Crazy (Willie Nelson song)

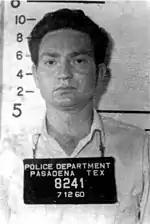
Mugshot of Nelson's arrest in Pasadena, Texas, in July 1960

Nelson used his commute from Pasadena to the Esquire Ballroom as writing time, because the ride usually took an hour that he used to develop new lyrics. Over one week, he wrote "Crazy", "Night Life", and "Funny How Time Slips Away". At the time, Nelson's mood was negatively affected by his lack of stable employment while supporting his wife and three children, since his three jobs did not provide enough income. On his long night commutes to clubs, he compared his situation with those of his contemporaries and felt that "the world was asleep". According to his autobiography "It's A Long Story: My Life", Nelson wondered if he was "Crazy" and completed the song as if he were a man whose relationship recently ended. Musician Sleepy LaBeef, who accompanied Nelson on upright bass on the song's demo recording, asserted that the songwriter had arrived in Houston with "Crazy" already written. Additionally, biographer Joe Nick Patoski noted that Nelson played "Crazy" for Butler along with the songs he planned to sell just as he arrived in the city. Nelson wrote "Crazy" in less than an hour, and originally titled it "Stupid". The intonation of the opening was inspired by Floyd Tillman's "I Gotta Have My Baby Back".